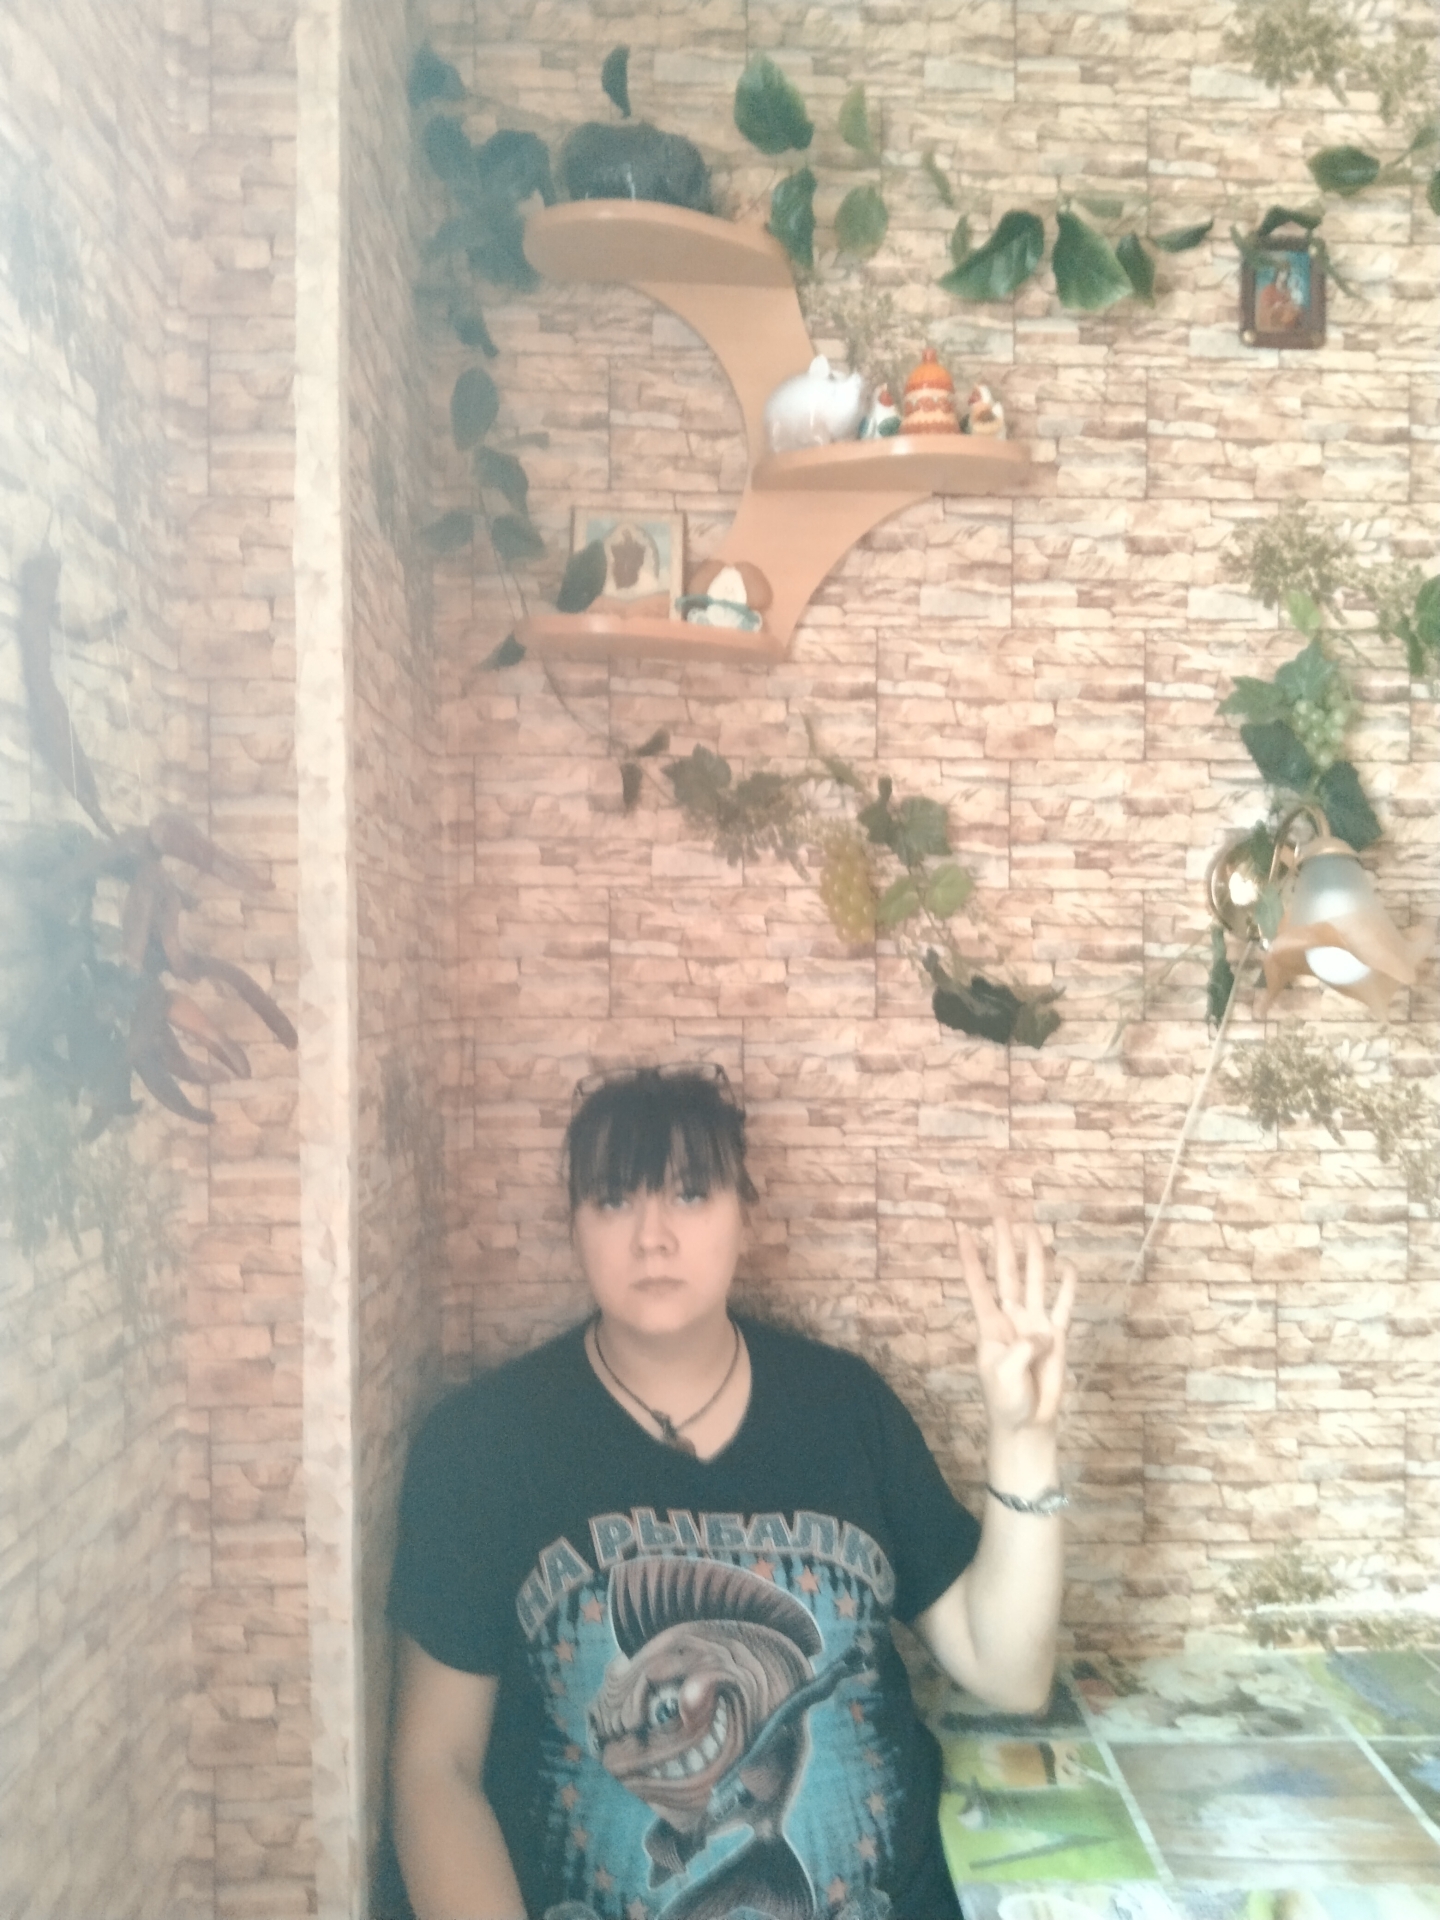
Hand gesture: four